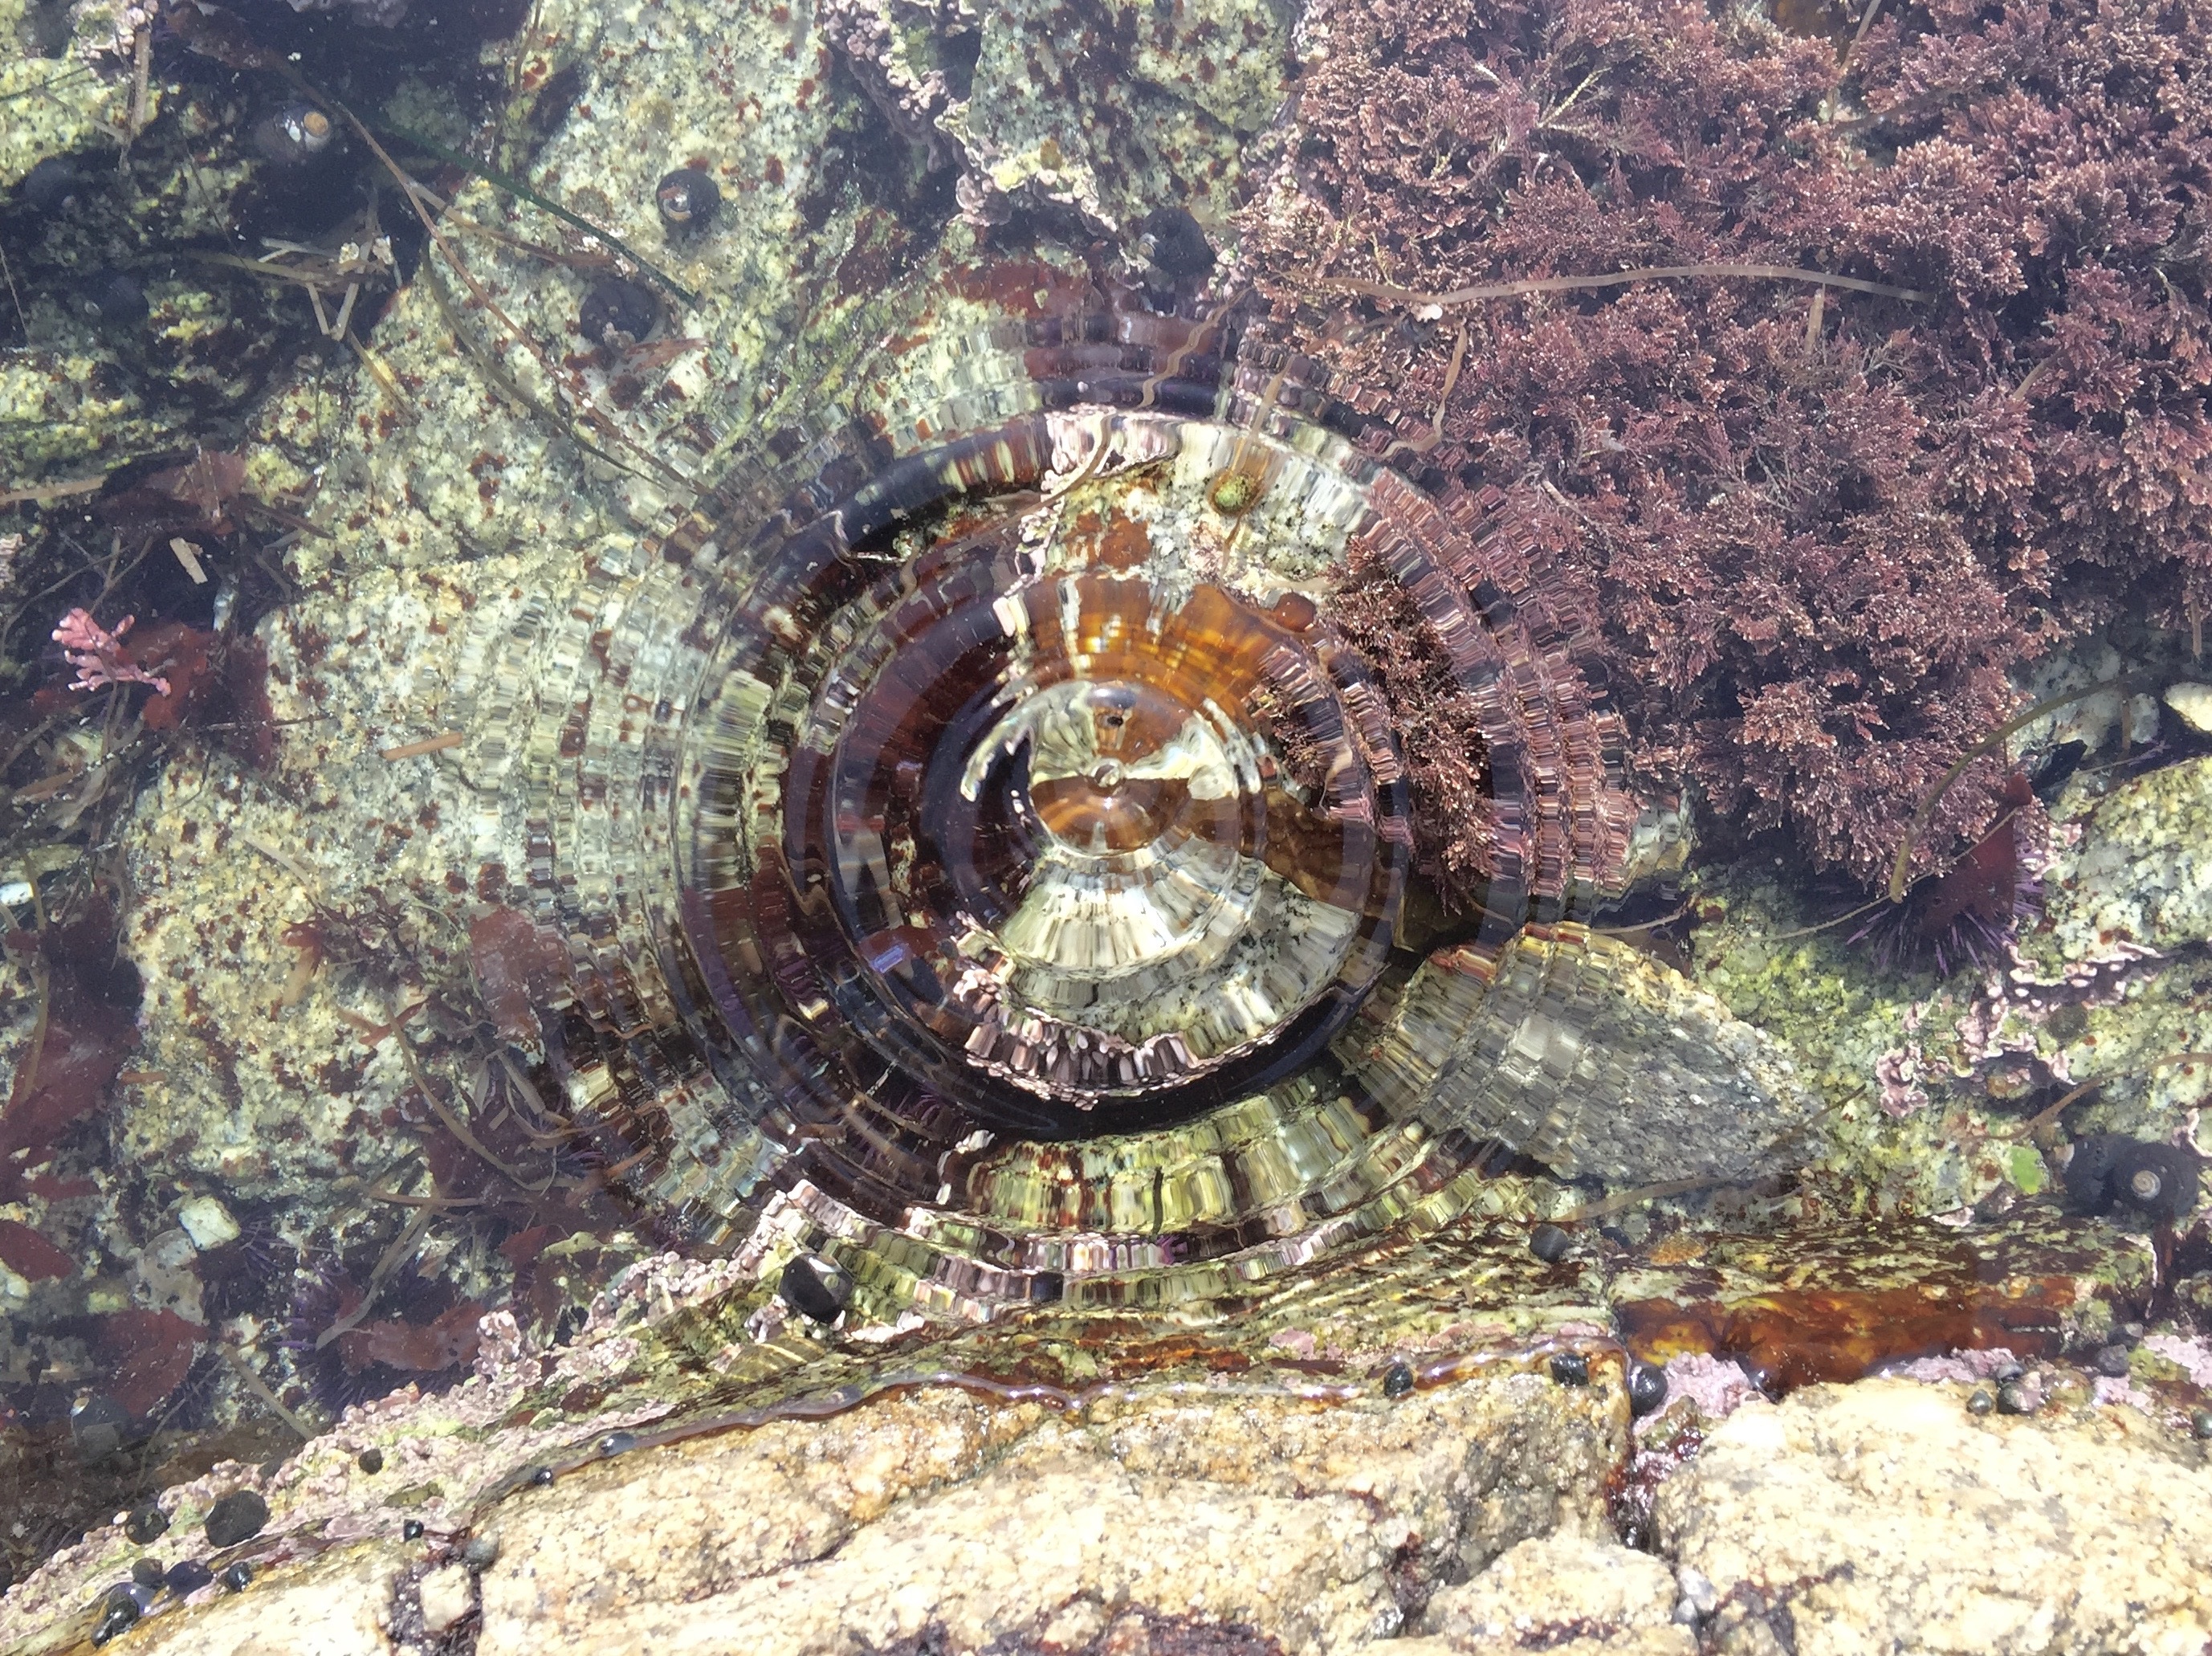
underwater, food, biology, seafood, fauna, crab, coral reef, invertebrate, reef, crustacean, marine biology, decapoda